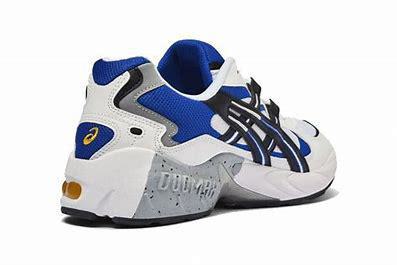
Brand: Asics
Model: Gel Kayano 5 OG